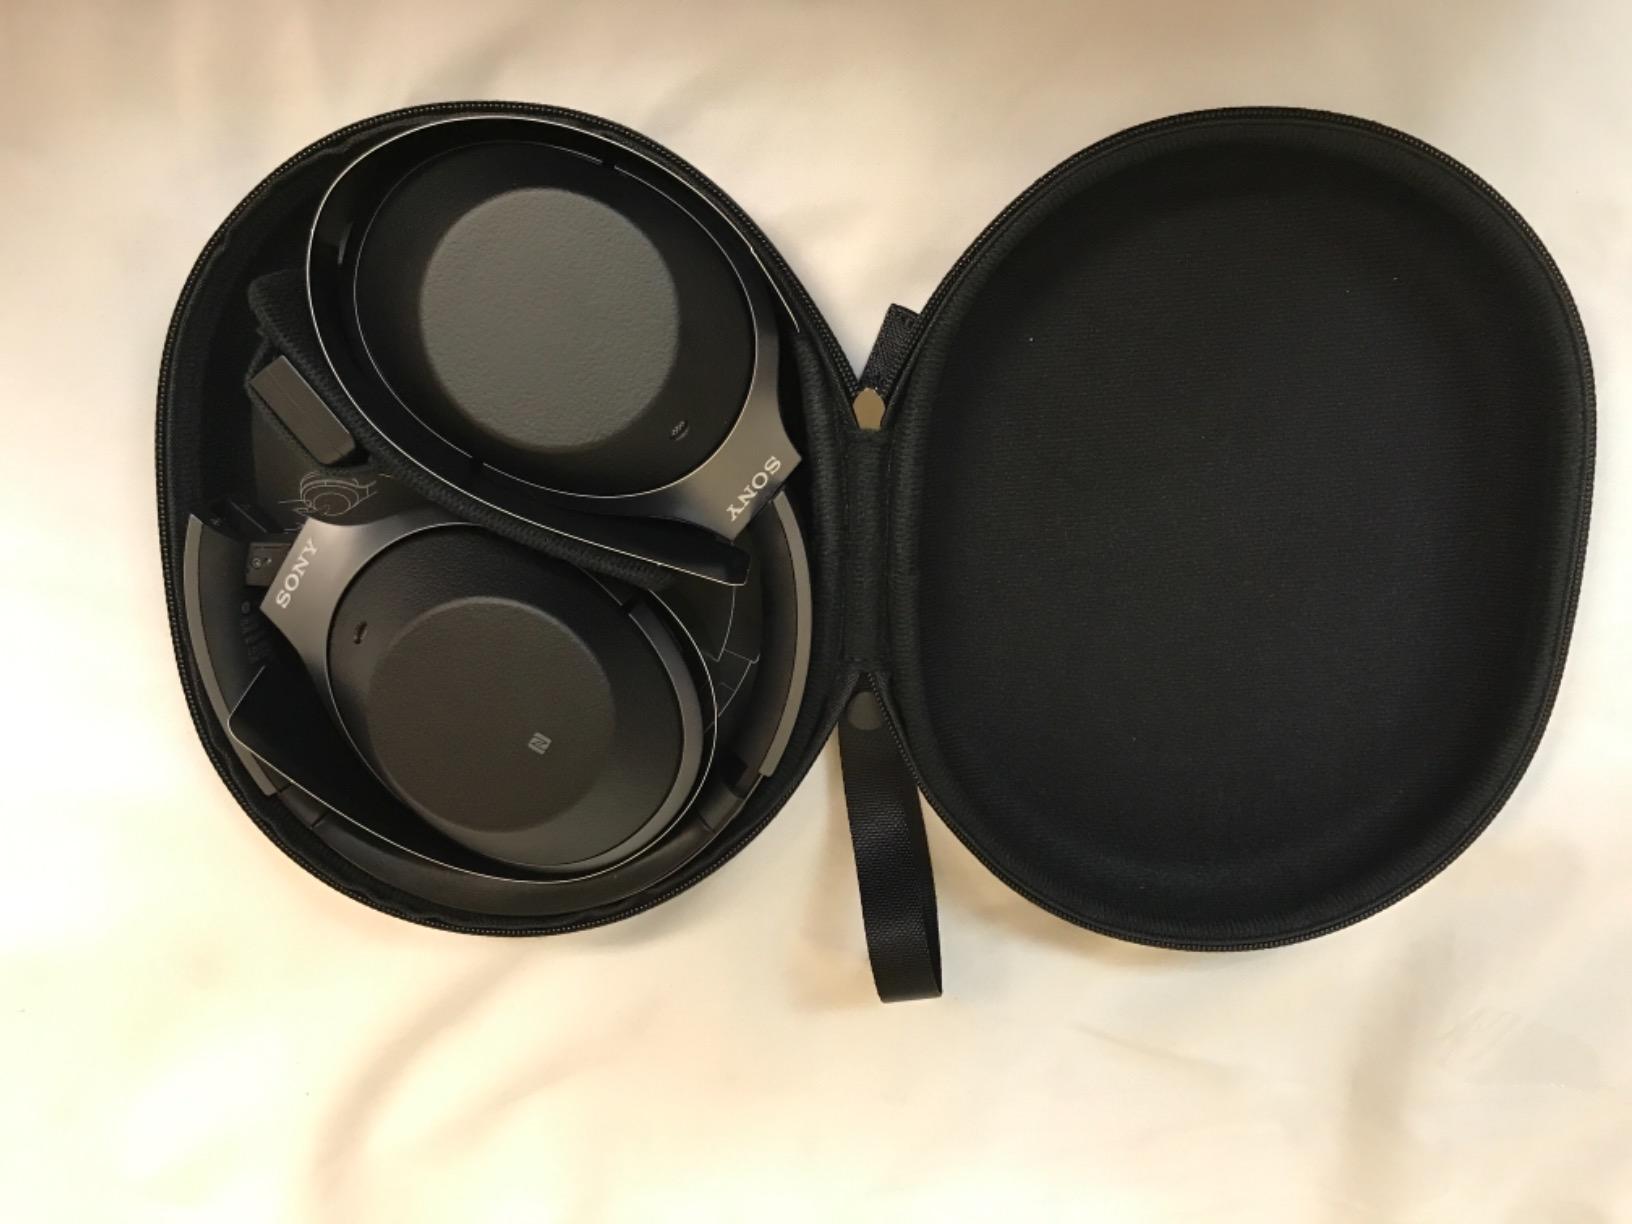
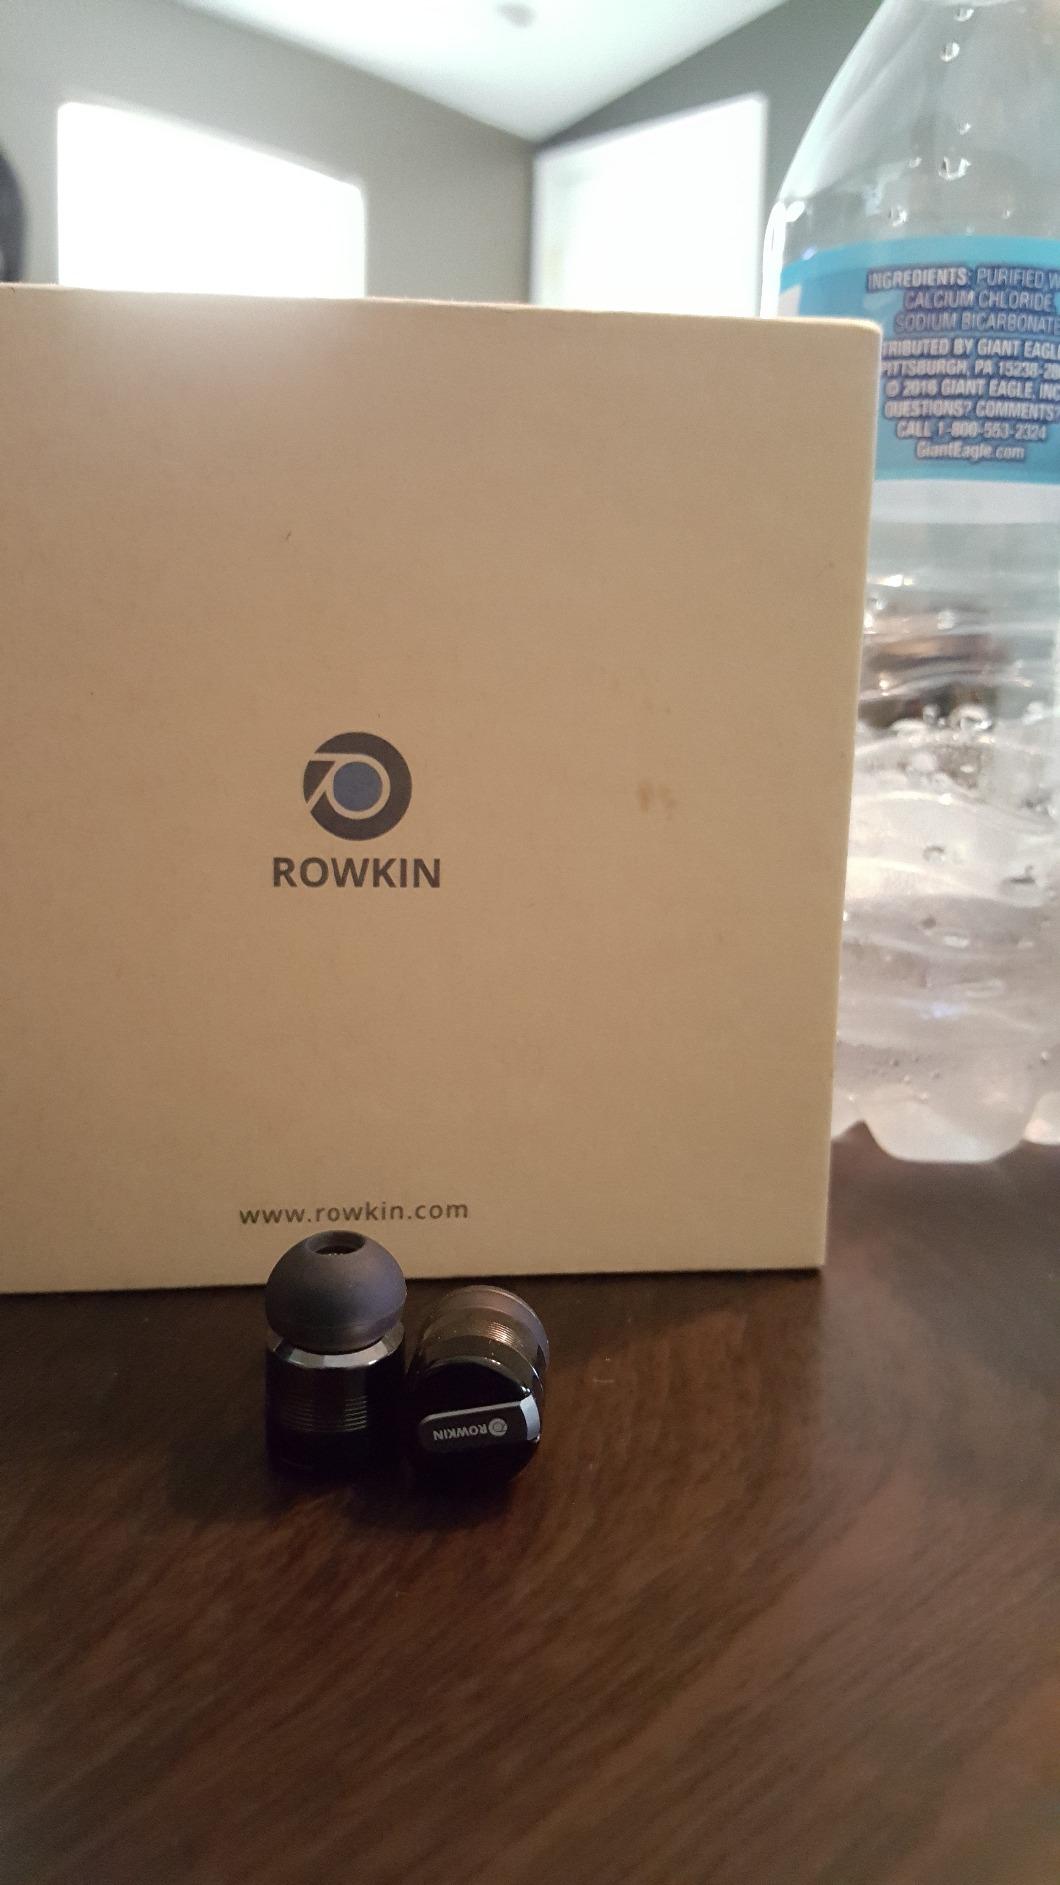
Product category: headphones
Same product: no